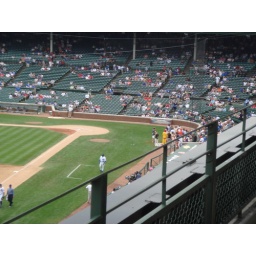
he's the one in yellow with the red hair